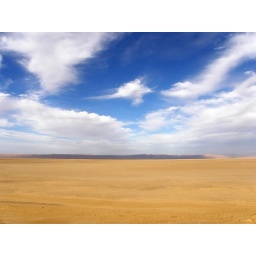
The sheltering blue sky above Chott el Jerid - Tunisia